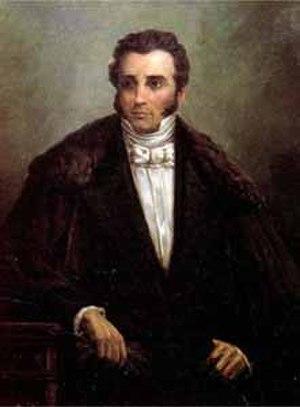
L'élection présidentielle colombienne de 1833 fut la première élection présidentielle par suffrage indirect qui s'est tenue en République de Nouvelle-Grenade le 1ᵉʳ avril 1833, après la dissolution de la Grande Colombie.
Joaquín Mosquera, né le 14 décembre 1787 à Popayán et mort le 4 avril 1878 dans la même ville, est un homme d'État colombien.
Cet article traite du président de la République de Colombie, qui est le chef de l'État et du gouvernement de la Colombie.